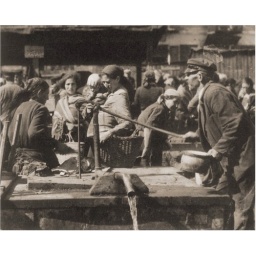
Water pump in the fish market in Otwock, twenty-eight kilometers southeast of Warsaw.